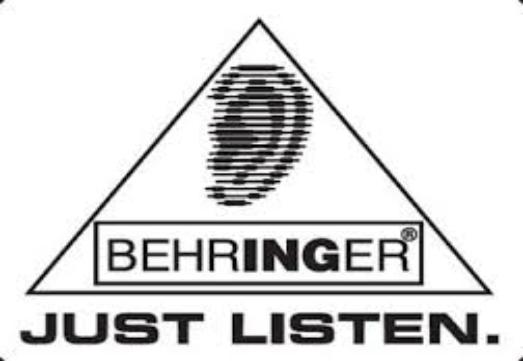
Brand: Behringer
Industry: Electronic